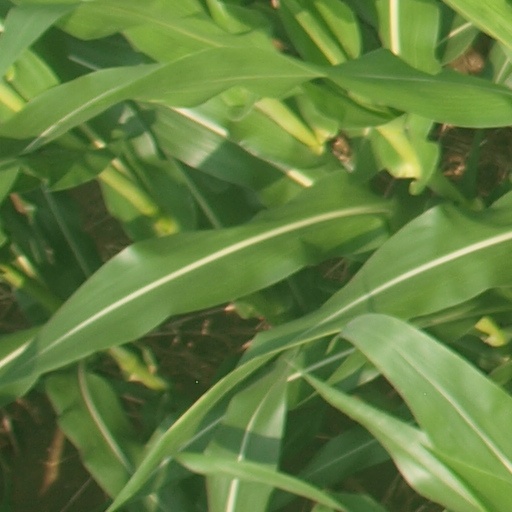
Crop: maize; corn